The Detective (1968 film)

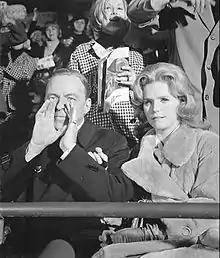
Joe (Frank Sinatra) and Karen (Lee Remick) watching a New York Giants v. Green Bay Packers game at Yankee Stadium. The scene involved Karen's marriage proposal to Joe and was part of a flashback.

Later, across town, a man kills himself by jumping from the rooftop of the Garden State Park Racetrack grandstand. The case goes unnoticed until the much-younger wife of the dead man, Norma MacIver, comes to Leland's office and asks him to look into it, believing something far more complex is involved.